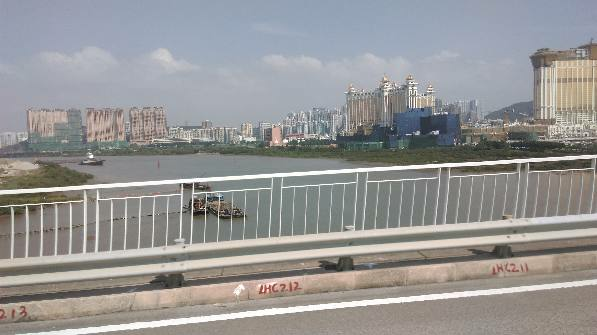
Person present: No